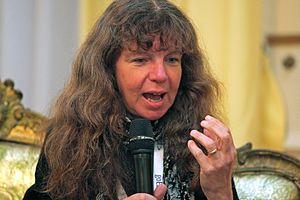
Laila Pakalniņa née le 4 juin 1962 à Liepāja est une artiste et cinéaste lettonne.